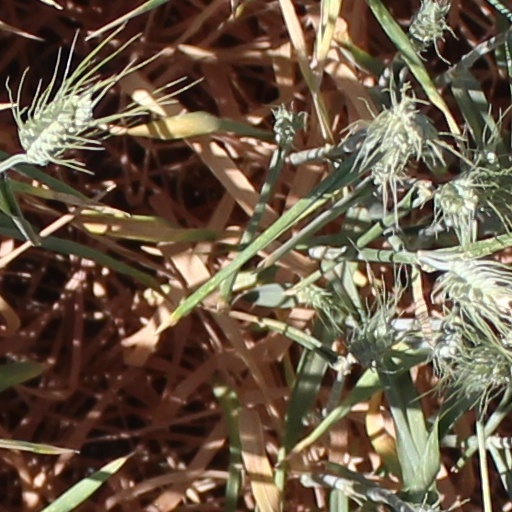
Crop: wheat